Mallerstang

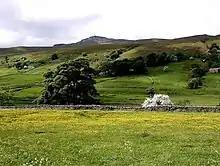
Wild Boar Fell in June, with wild flowers in the hay meadows.

St Mary's Church in Outhgill was founded in the early 14th century by another powerful patroness, Lady Idonea de Veteripont – but, having fallen into disrepair, was restored by Lady Anne in 1663 (as a plaque over the door records).